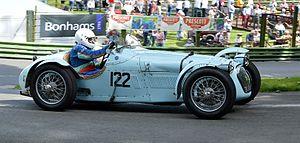
La Talbot T150C, dérivée de la Talbot-Lago T150 Grand Tourisme produite de 1937 à 1943, est une voiture de conception initialement Sport, également développée en version Course monoplace, à moteur atmosphérique, créée en 1935 par la firme Talbot-Lago.
La Talbot-Lago T150 est une automobile de luxe du constructeur automobile français Talbot-Lago, déclinée des Talbot T150C de course, produites à 69 exemplaires entre 1937 et 1939.